Vim Records

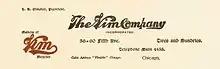
Vim Company Letterhead – 1901

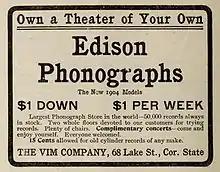
Vim Company Ad – 1903

Vim Records was a short-lived American record label that was active during the early 1900s. Vim discs include issues of ragtime banjo music recorded by Vess L. Ossman.